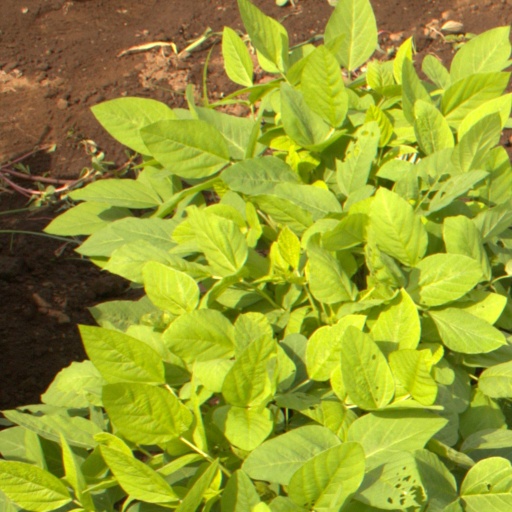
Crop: soybean